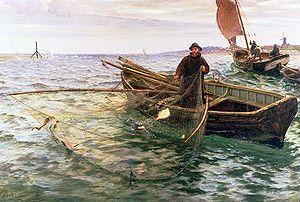
Le Pêcheur
Un pêcheur est quelqu'un qui capture des poissons et autres animaux à partir de l'eau, ou recueille des coquillages.
Charles Napier Hemy, né le 24 mai 1841 à Newcastle upon Tyne et mort le 30 septembre 1917 à Falmouth, dans les Cornouailles, est un peintre britannique, connu pour ses marines et ses tableaux conservés dans les collections de la Tate.